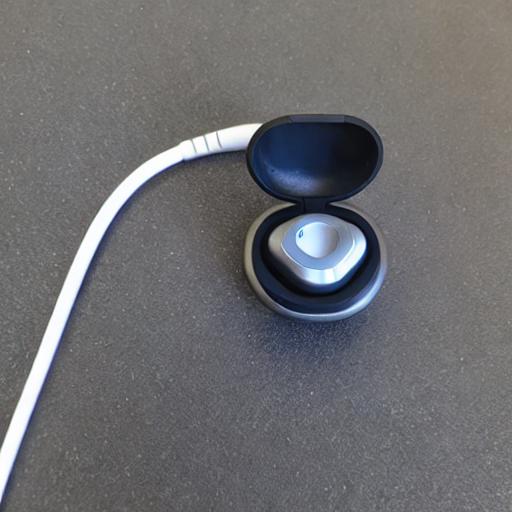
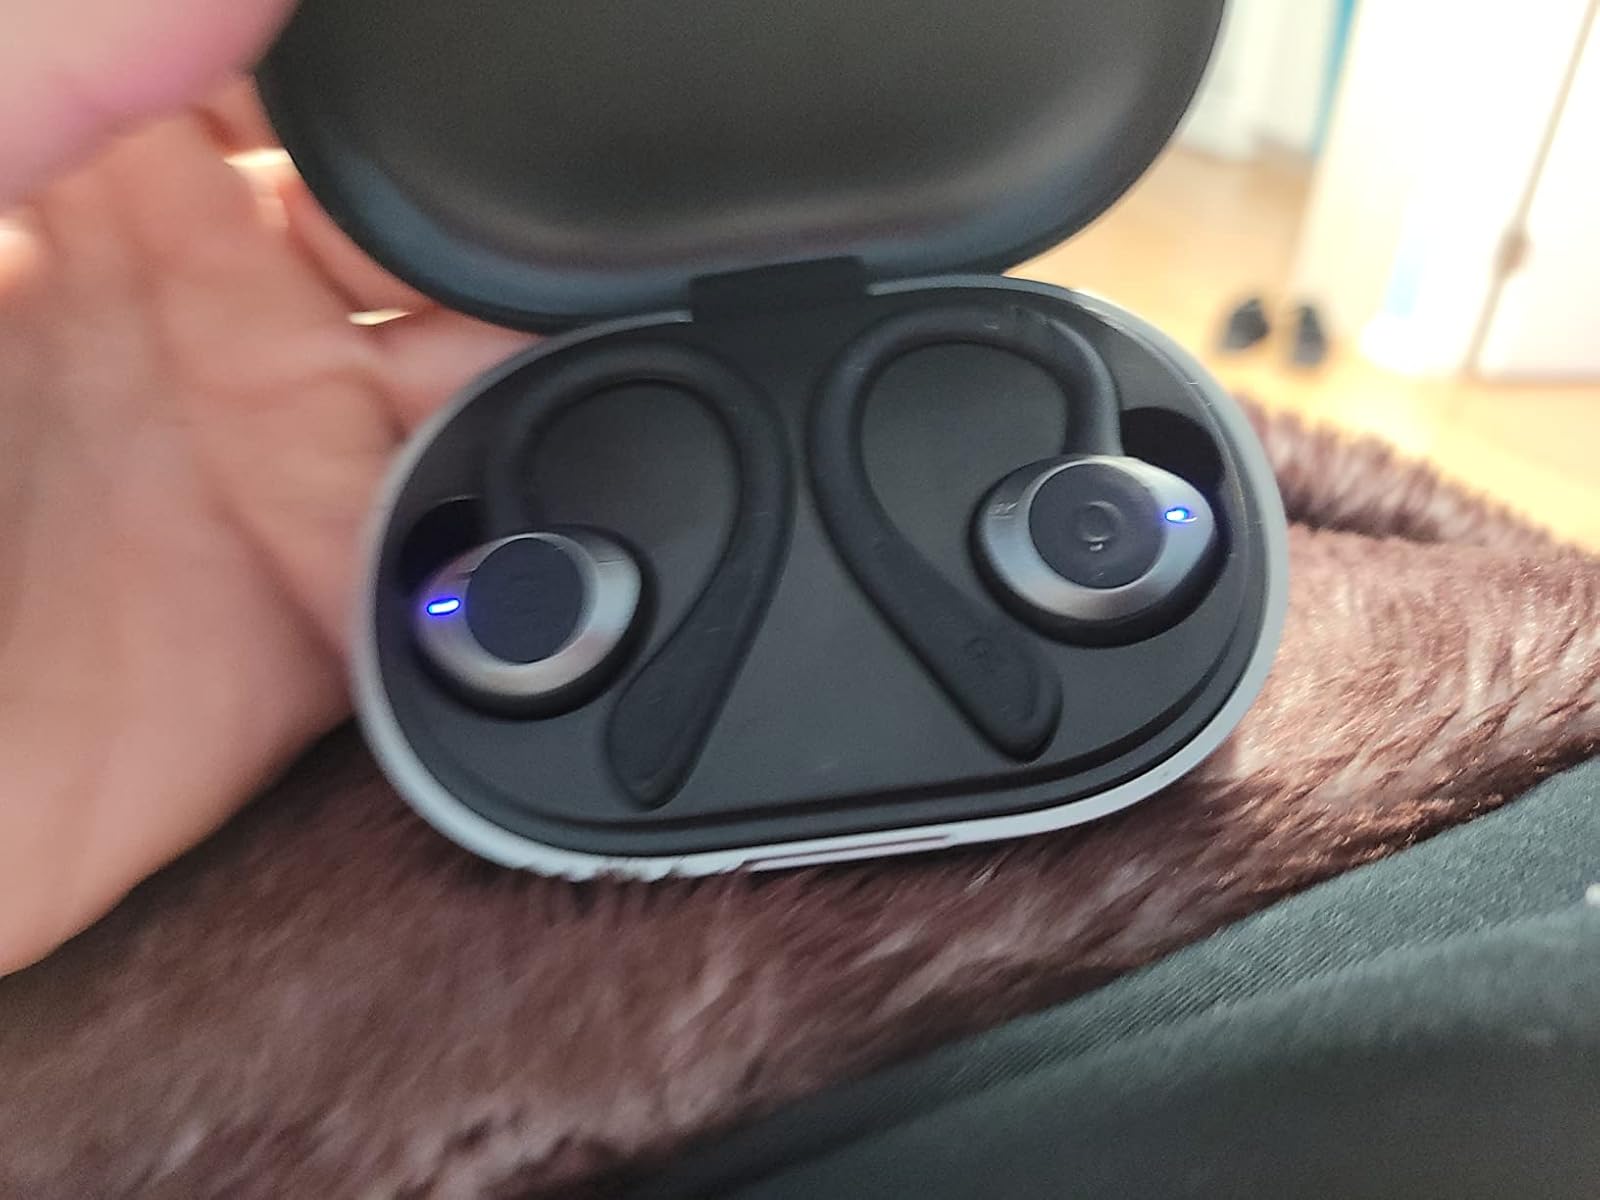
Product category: earbuds
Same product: no